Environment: lab
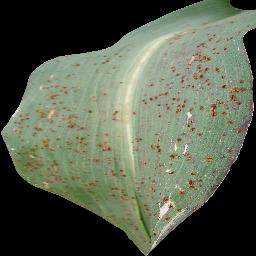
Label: common_rust